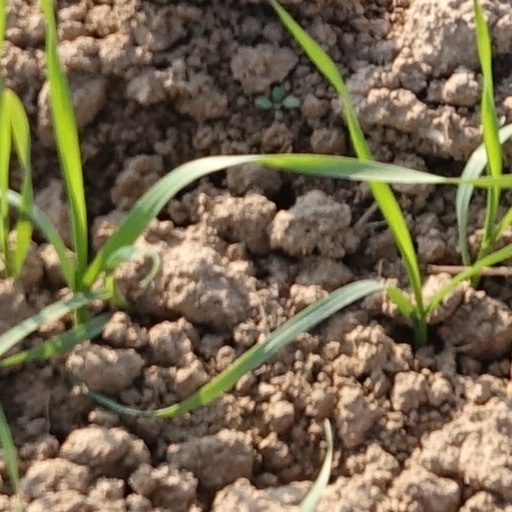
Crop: wheat